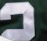
Number: 2